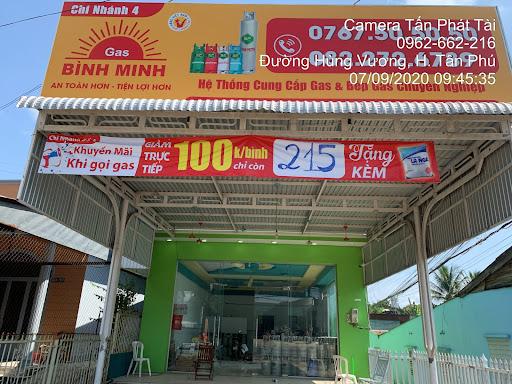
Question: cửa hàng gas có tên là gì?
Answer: tên là bình minh